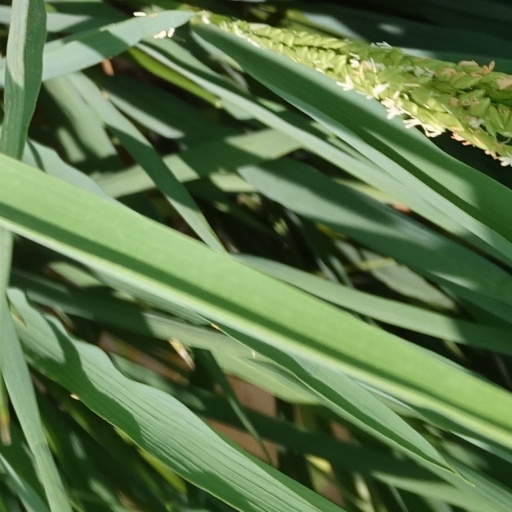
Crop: rice